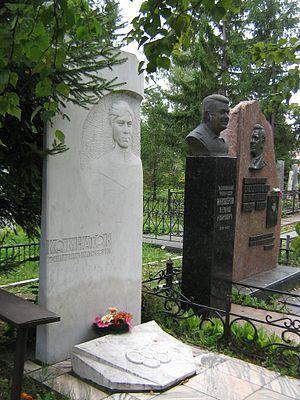
Guennadi Viktorovitch Kommnatov, né le 18 septembre 1949 à Jelannoïe, dans l'oblast d'Omsk et mort le 19 mars 1979 à Omsk, est un coureur cycliste soviétique des années 1970. Il fut champion olympique des 100 km sur route contre-la-montre, avec l'équipe de l'URSS aux Jeux olympiques de Munich en 1972.